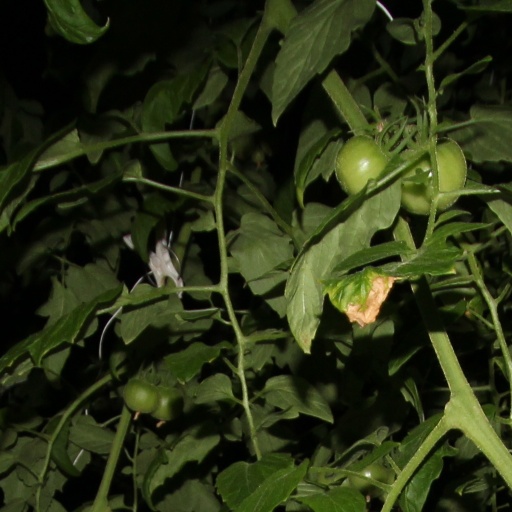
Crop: tomato